Chorley Borough Council elections

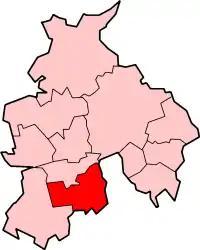
Chorley shown within the non-metropolitan county of Lancashire (Unitary authorities excluded)

Chorley Borough Council elections are generally held three years out of every four, with a third of the council elected each time. Chorley Borough Council is the local authority for the non-metropolitan district of Chorley in Lancashire, England. Since the last boundary changes in 2020, 42 councillors have been elected from 14 wards.